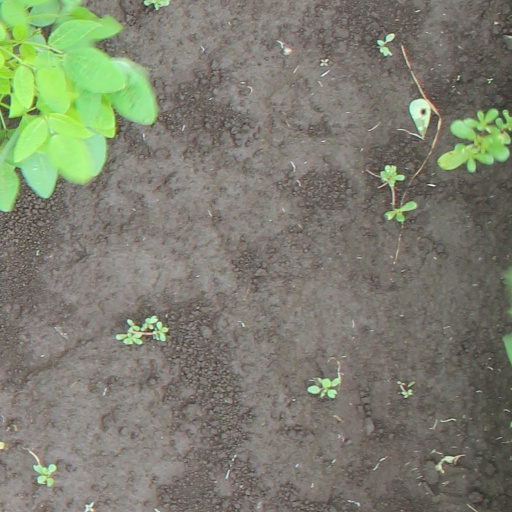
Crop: soybean